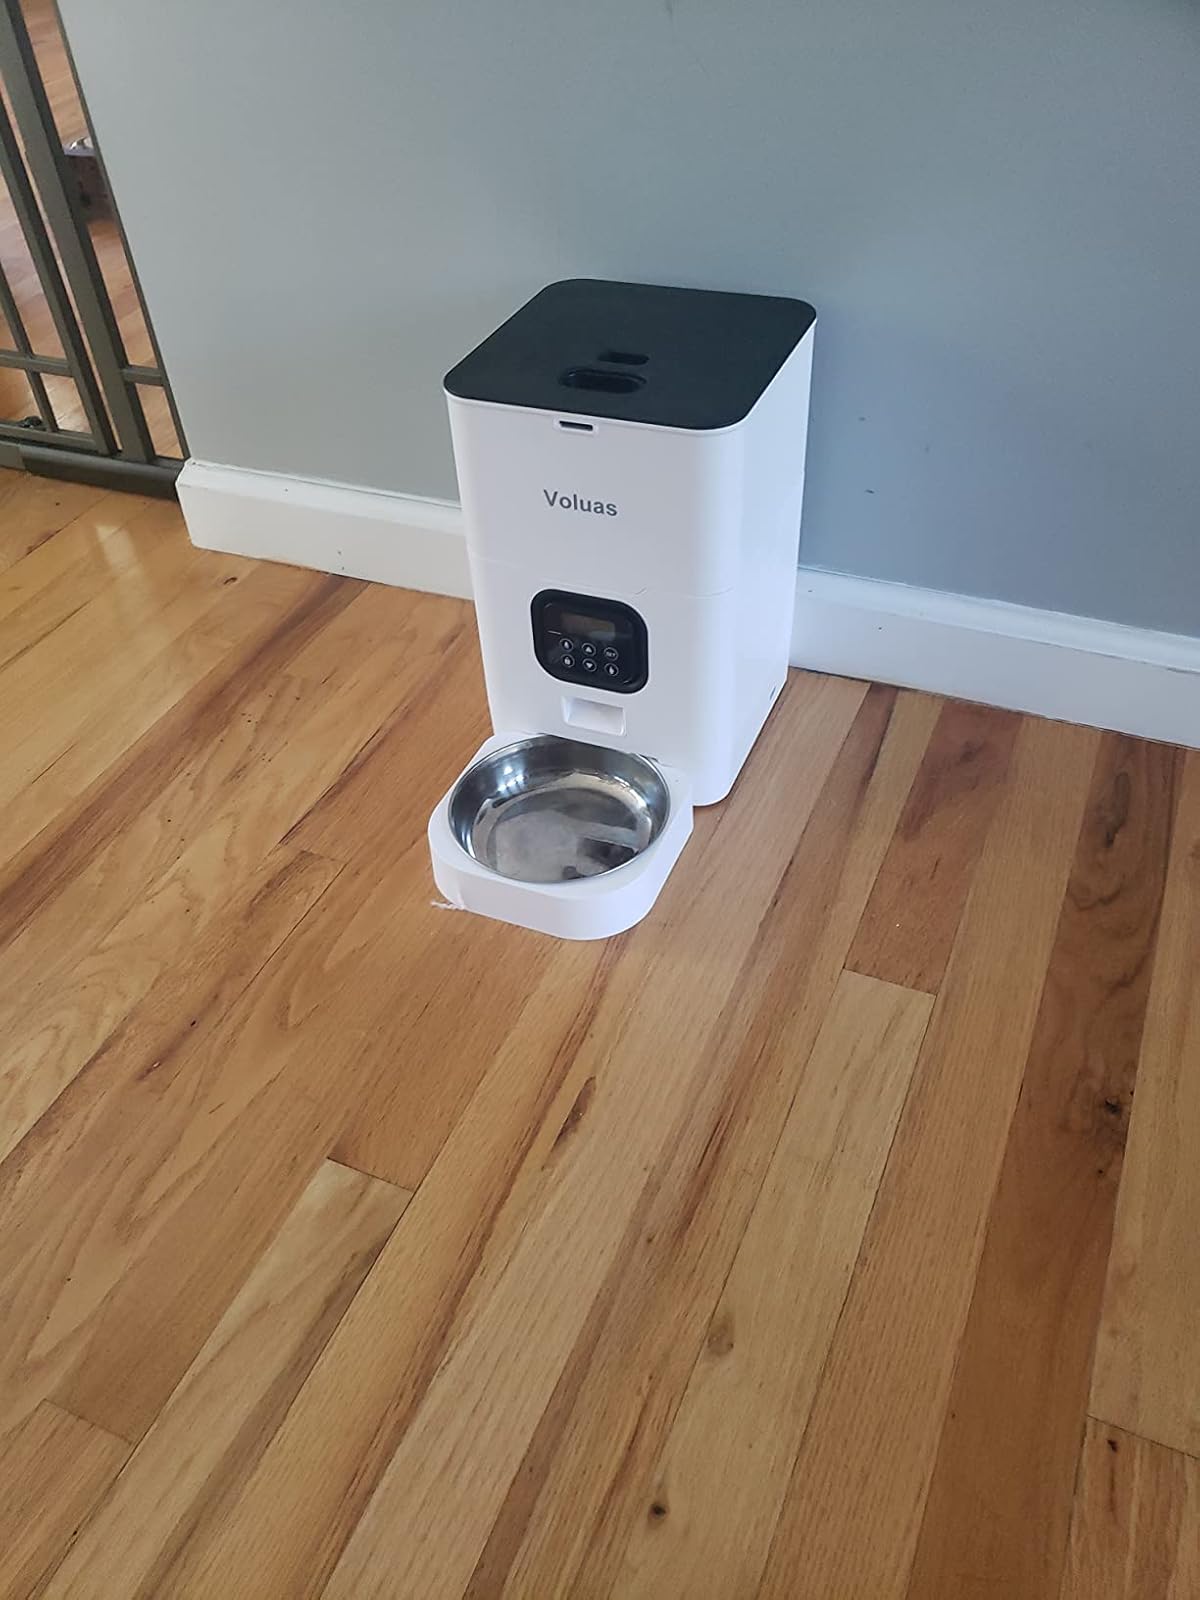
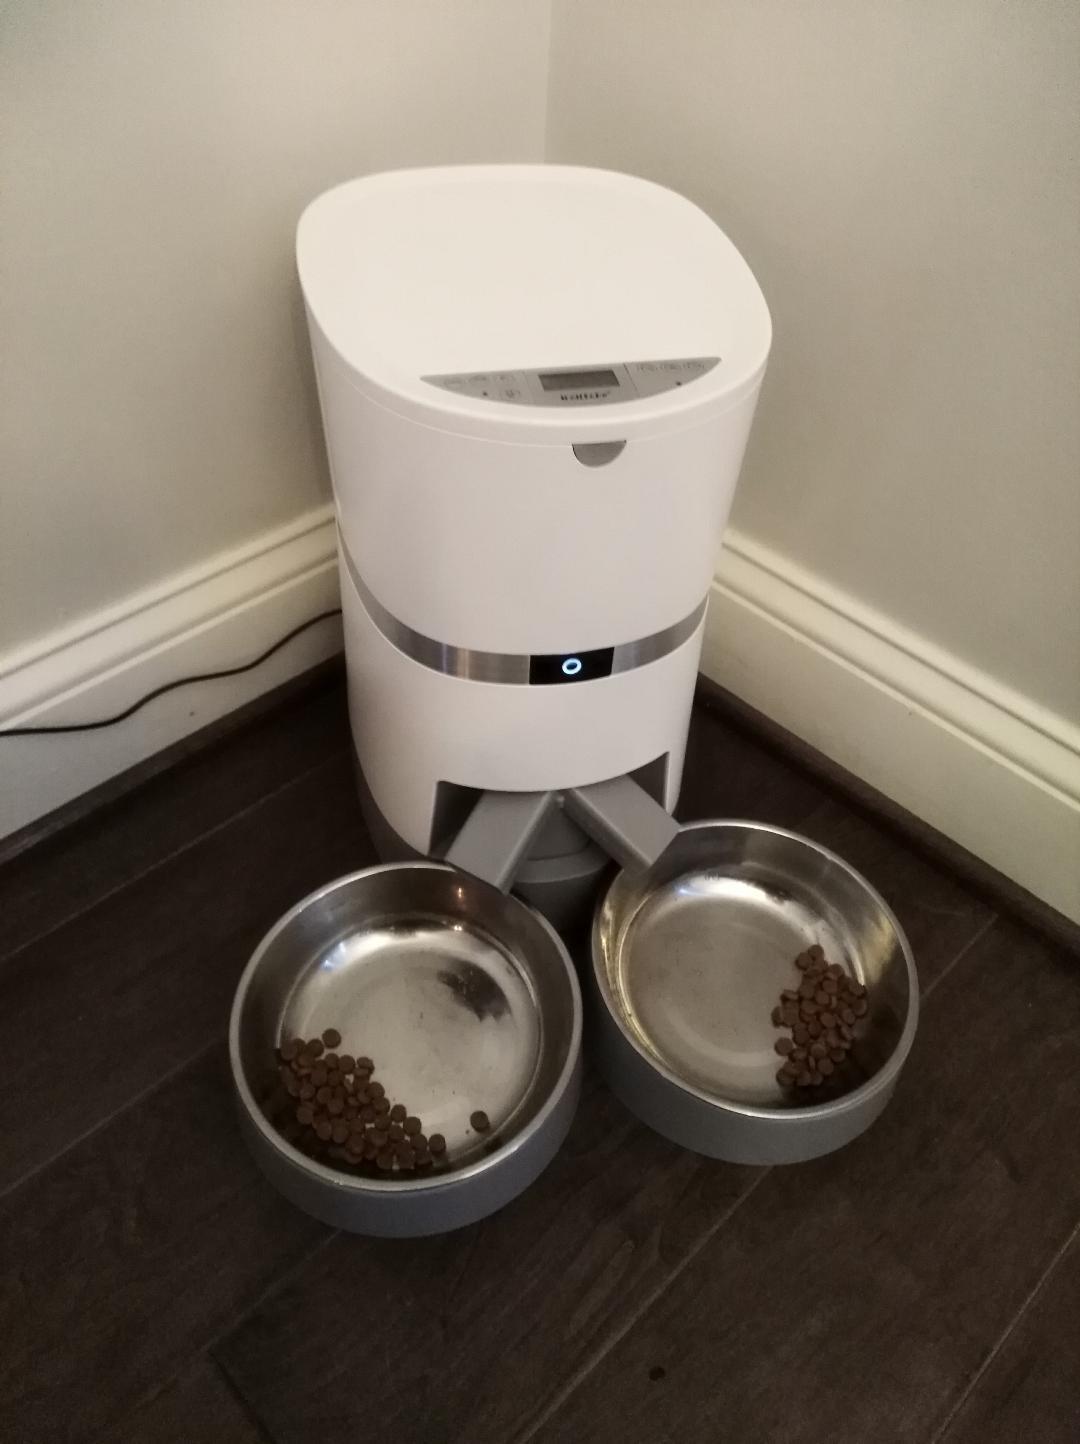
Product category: items_feeder
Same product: no